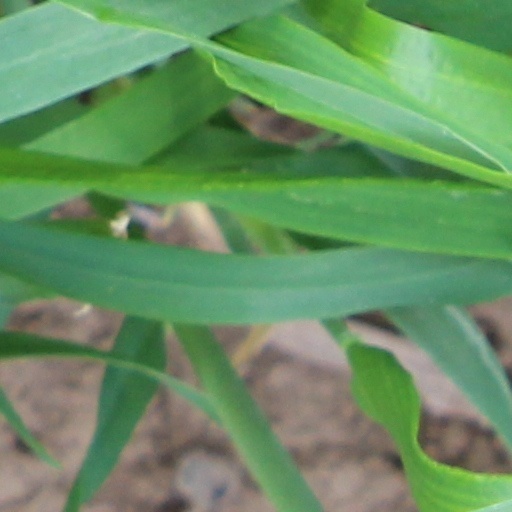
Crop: wheat